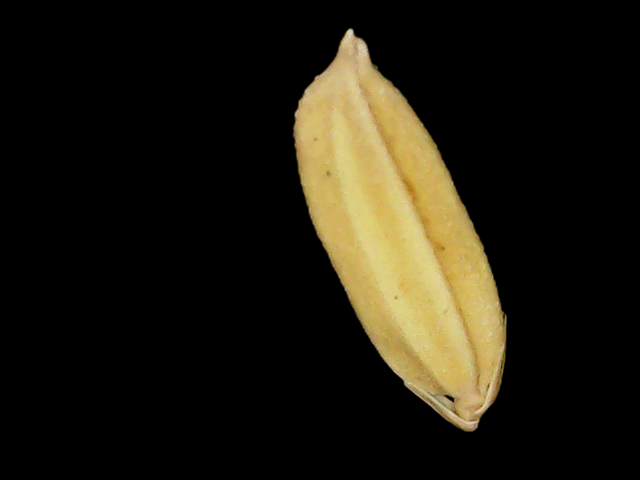
Rice variety: Binadhan24